List of Chengdu J-7 variants

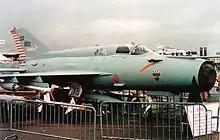
MiG-21-2000

At the 6th Aviation Expo China held in Beijing, Elbit offered China a further upgraded MiG-21 designated as MiG-21-2000 to upgrade Chinese J-7s. Unit price would start at 4 million US dollars and will decrease by half as more Chinese-made components are used when the Chinese aerospace industry gets more involved in the program. Although China did not accept the deal due to financial constraints, it did participate in the Israeli upgrade of Chinese-built F-7s in Myanmar two years later, though the details are sketchy. Besides the fact that nobody else knows the F-7s better than Chinese themselves who built them first place, there was also an important political consideration. Myanmar was under comprehensive sanctions by the US and the EU due to its human rights record. China, in its capacity as a subcontractor when Elbit won a contract in 1997 to upgrade its F-7 fleet, would also serve as an agent/proxy for Israel, gaining access to Israeli technology to develop its upgrades of the J-7 later on. A total of 36 Myanmar F-7s were reportedly upgraded. However, the exact details and business arrangement remain unclear because neither China nor Israel has disclosed any detailed information.